Chenxiang Pavilion

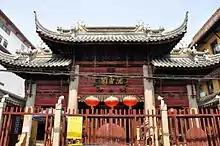
Entrance of Chenxiang Pavilion.

Chenxiang Pavilion or Chenxiangge Nunnery is a Buddhist temple located in the Huangpu District of Shanghai. It is currently serving as a nunnery for Buddhist nuns.